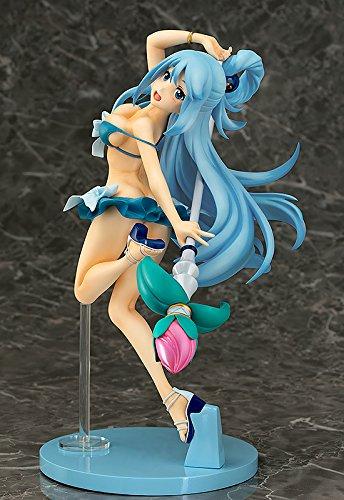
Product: Phat Company A Scale Figure of The Goddess of Water, Aqua!
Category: Toys & Games | Collectible Toys | Statues, Bobbleheads & Busts | Statues
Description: A figure that any of fans of the useless goddess are sure to love by their side.
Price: $140.72
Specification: ProductDimensions:4x4x8.7inches|ItemWeight:1.59pounds|ShippingWeight:1.59pounds(Viewshippingratesandpolicies)|DomesticShipping:ItemcanbeshippedwithinU.S.|InternationalShipping:Thisitemisnoteligibleforinternationalshipping.LearnMore|ASIN:B07FJNHZ4B|Itemmodelnumber:P58961|Manufacturerrecommendedage:15yearsandup